Sourdough

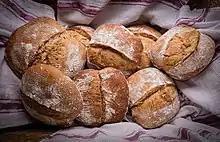

Sourdough is a type of bread that uses the fermentation by naturally occurring yeast and lactobacillus bacteria to raise the dough. In addition to leavening the bread, the fermentation process produces lactic acid, which gives the bread its distinctive sour taste and improves its keeping-qualities.